2002 Texas Rangers season

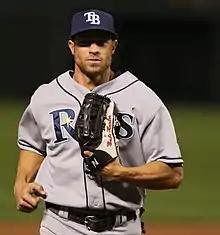
Gabe Kapler

"Note: Pos = Position; G = Games played; AB = At bats; H = Hits; Avg. = Batting average; HR = Home runs; RBI = Runs batted in"